Histri

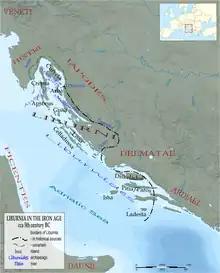
Histri in the Iron Age, c. 5th century BC.

The Histri or Istri were an ancient people inhabiting the Istrian Peninsula, to which they gave the name "Histria". Their territory stretched to the neighbouring Gulf of Trieste and bordered the Iapodes in the hinterland of "Tarsatica". The Histri formed a kingdom.